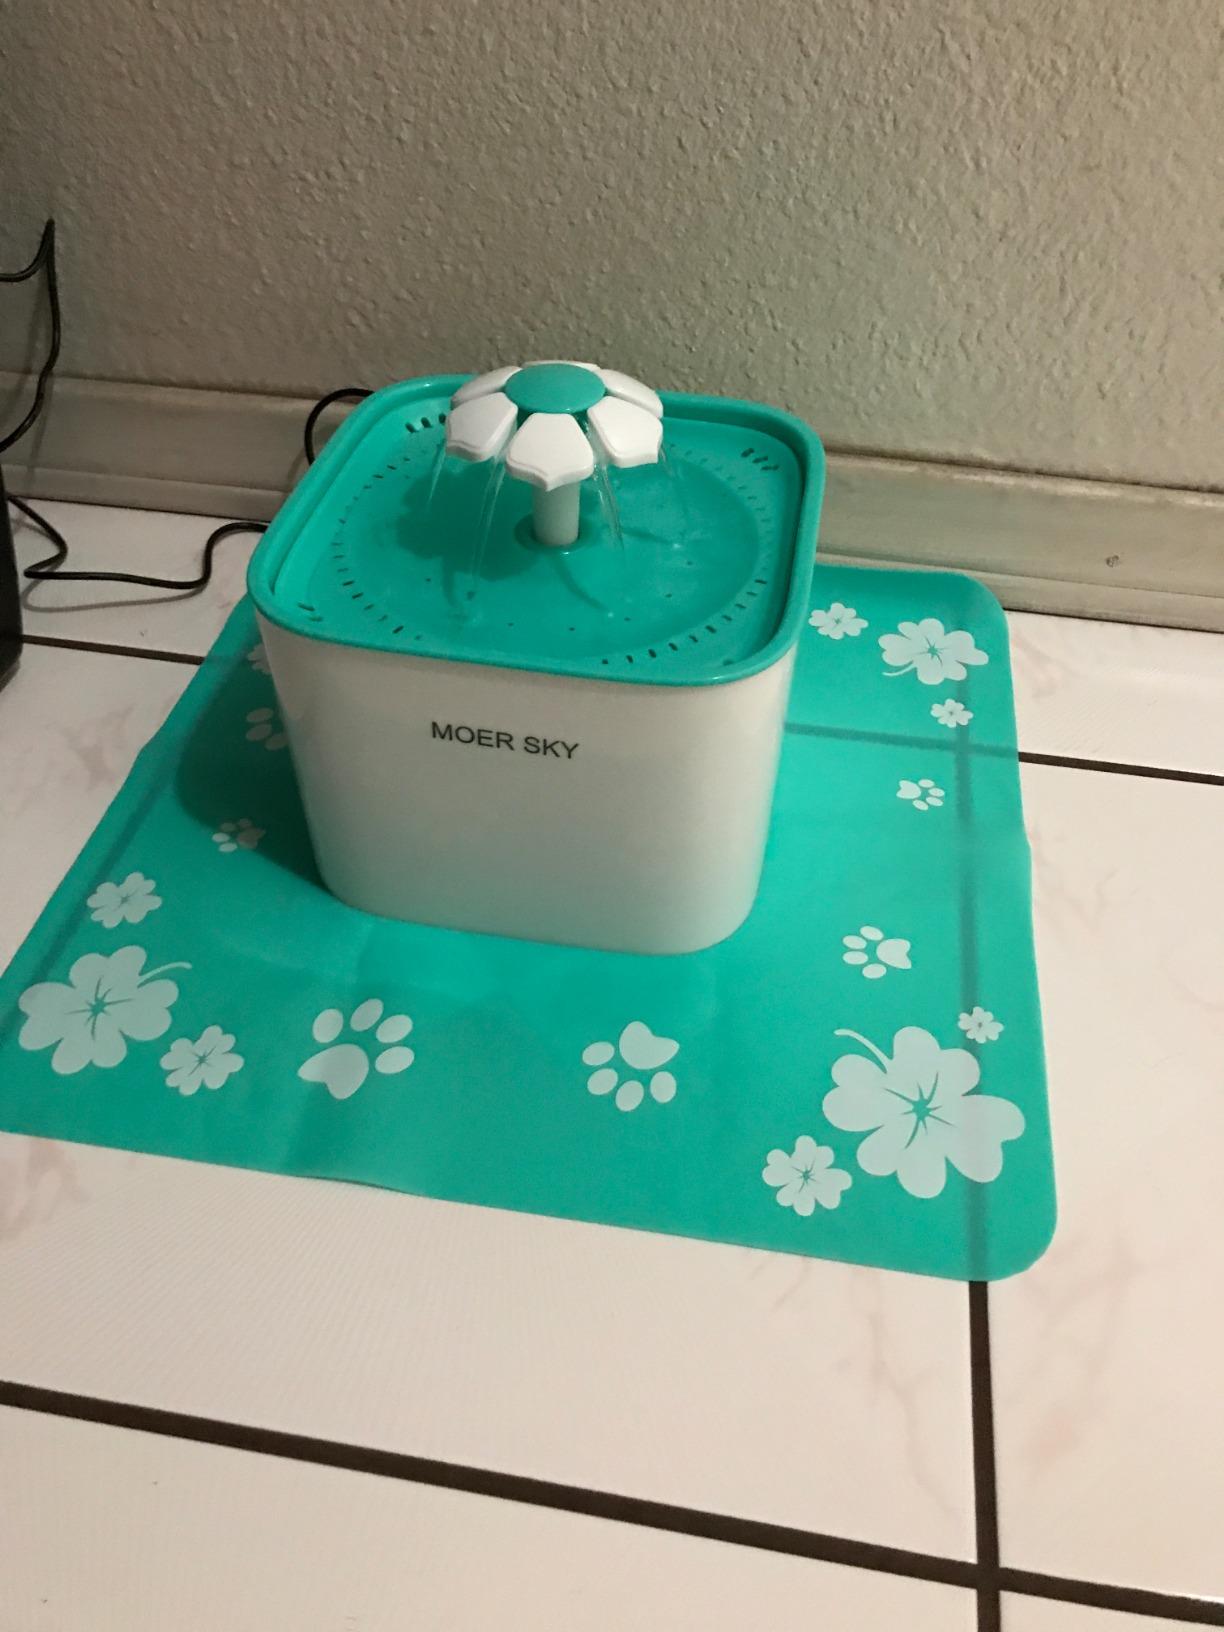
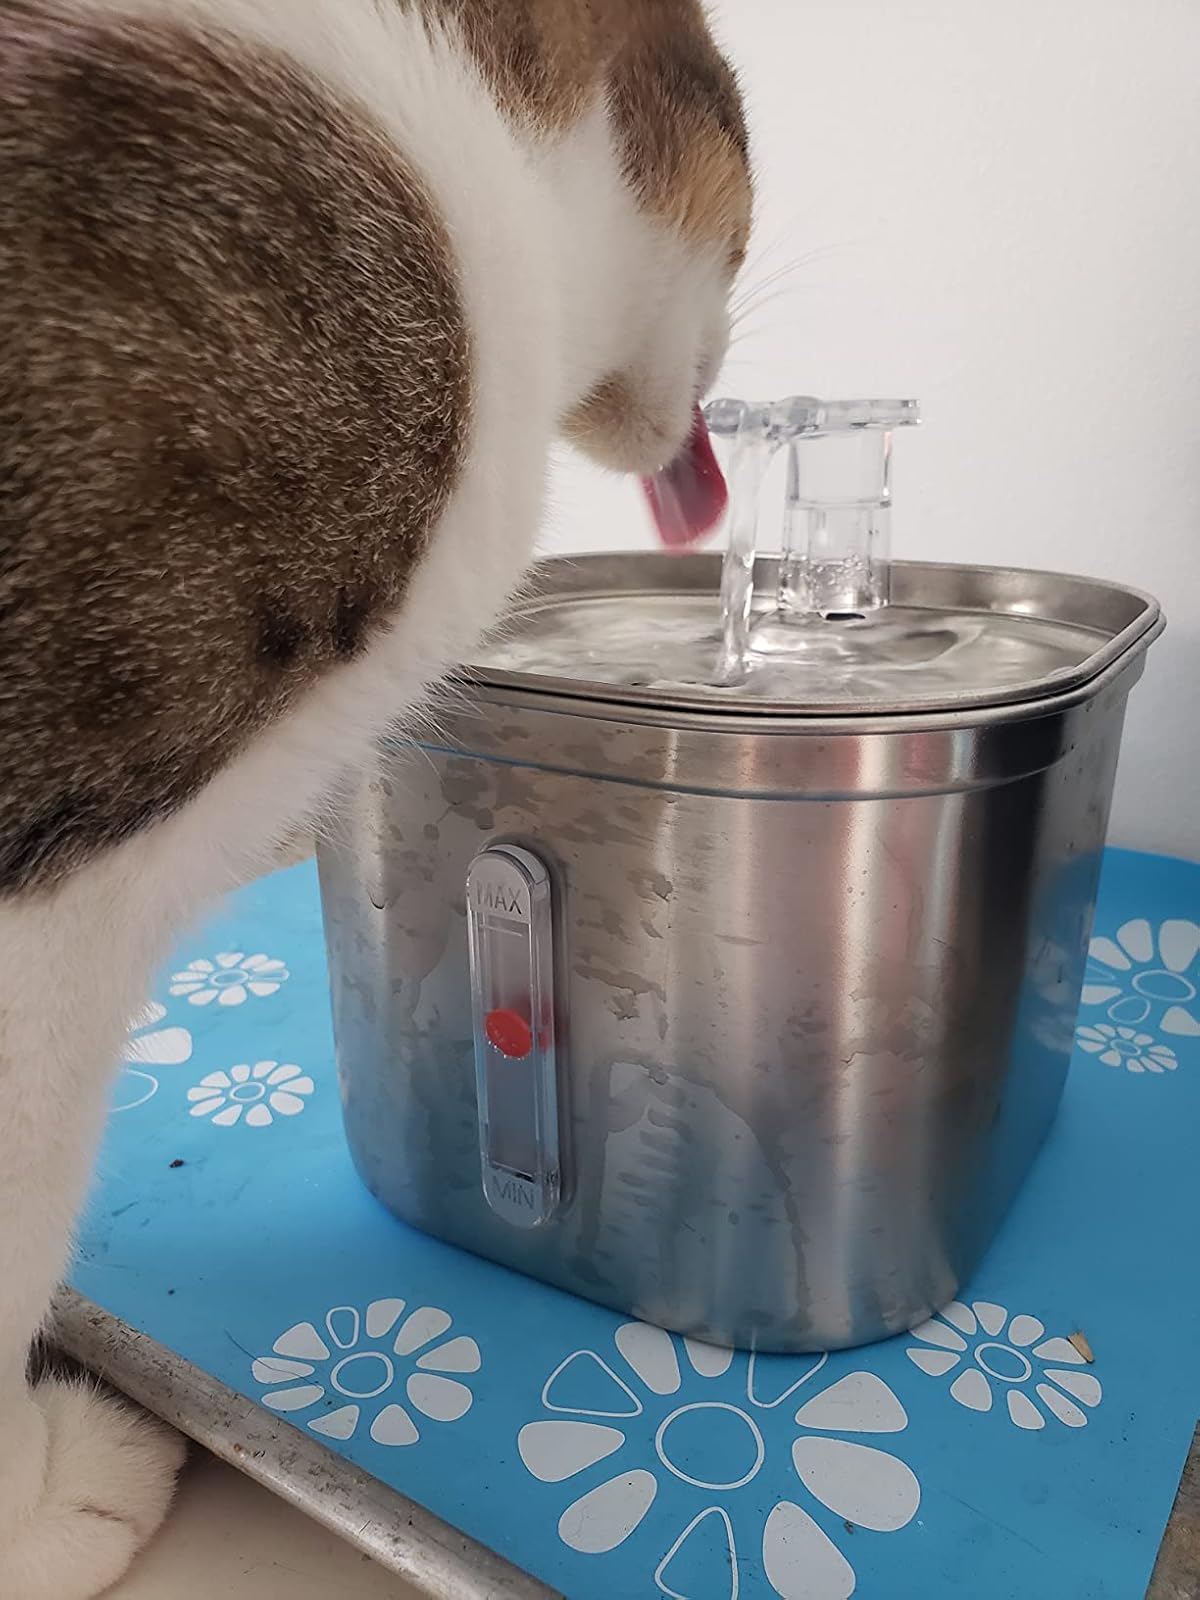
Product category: items_bowl
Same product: no